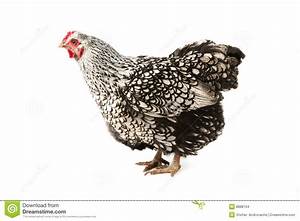
Label: gallina